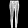
Label: Trouser